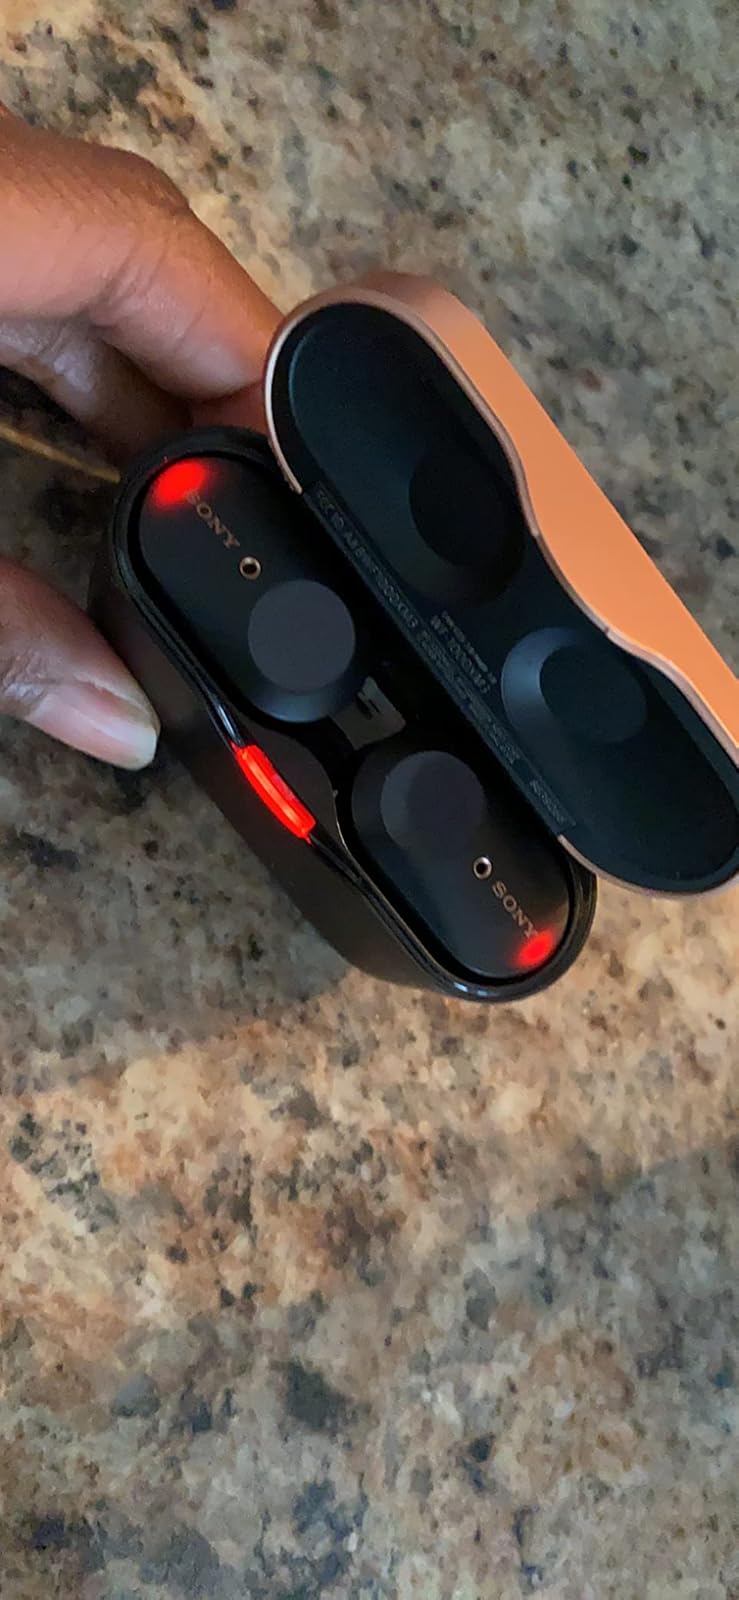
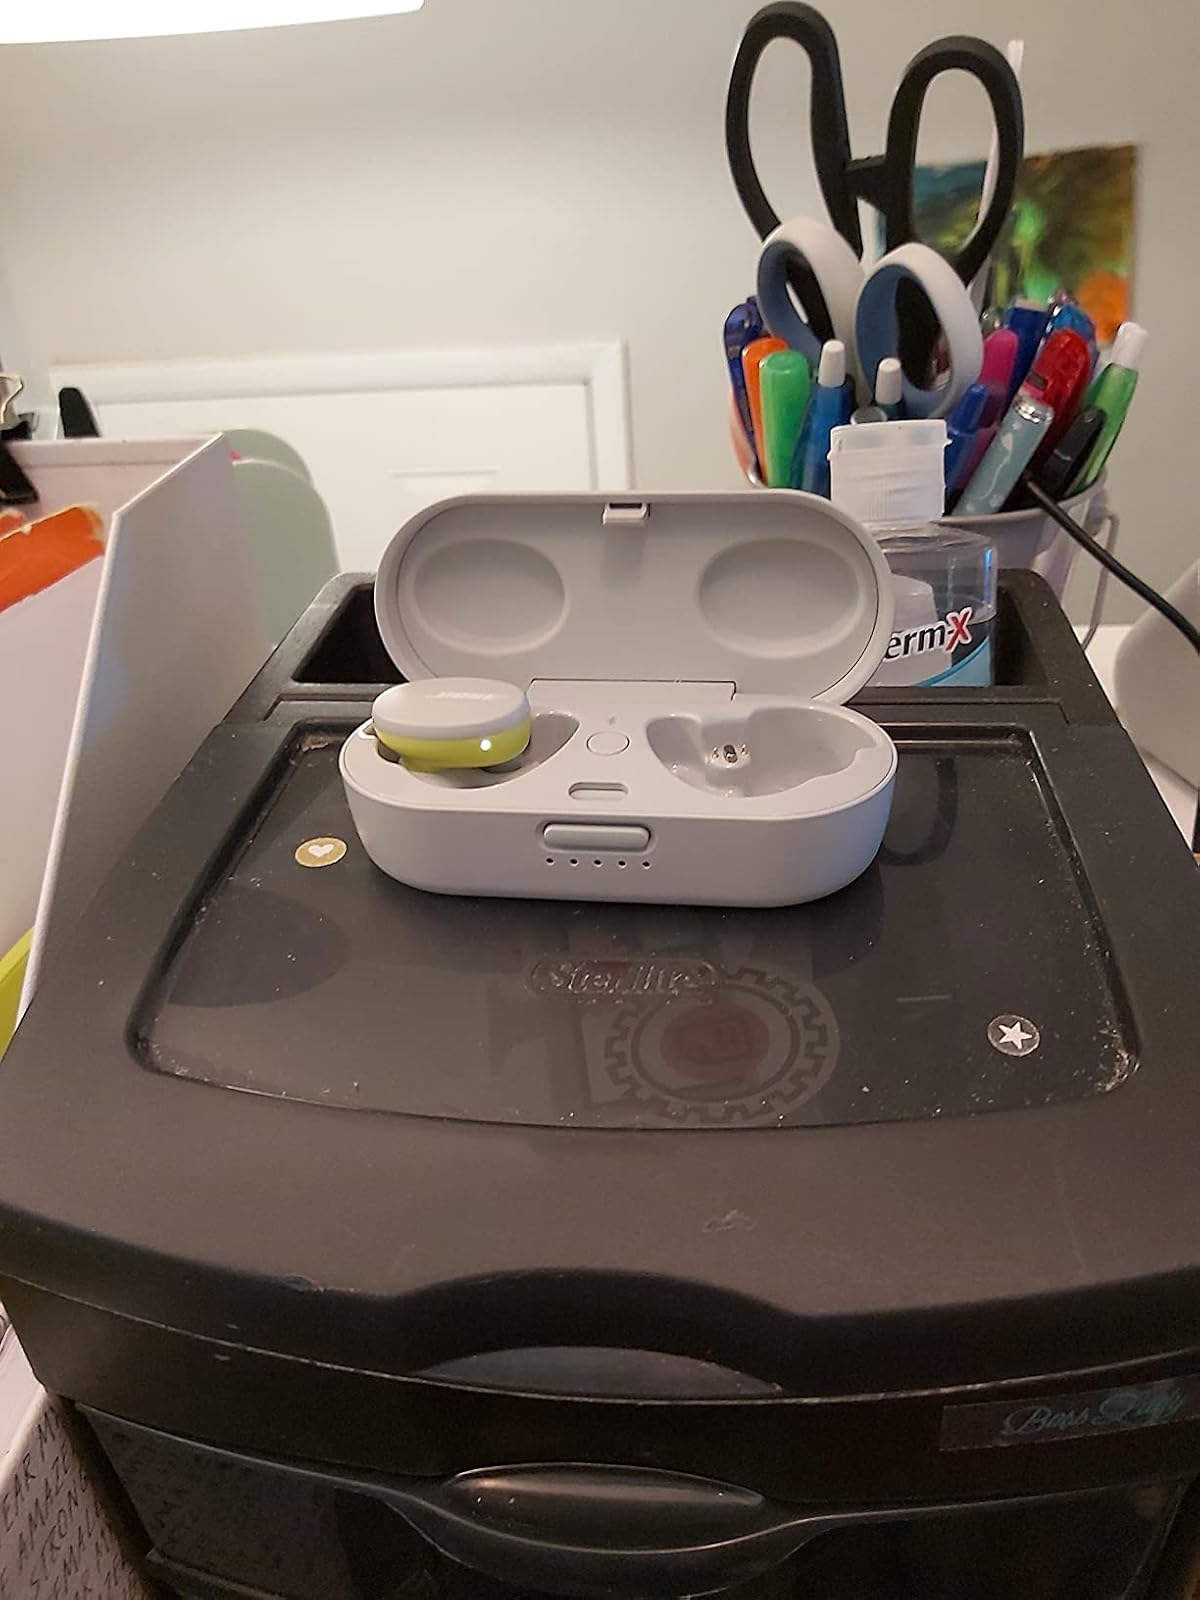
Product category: earbuds
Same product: no